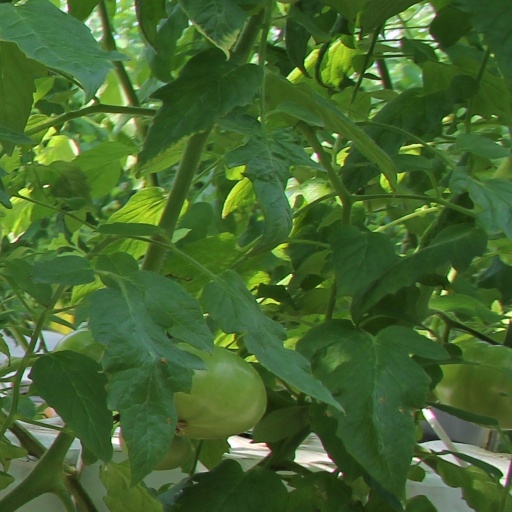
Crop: tomato